Heydar Aliyev Park, Ganja

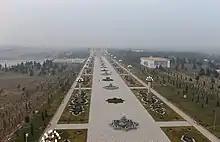
The Main alley of the Park

The park contains more than 350 thousand trees and decorative plants, including Oriental plane, pine, spruce, tilia and fruit trees, as well as, 17 fountains, 32 decorated garden plots, a 4-step waterfall, and statues and monuments of outstanding Azerbaijani poets, writers and public figures, including statues to Nizami Ganjavi, Mahsati Ganjavi, Mirza Shafi Vazeh and Samad Vurghun. There is also a cycling road in 7 kilometers long passing throughout the Park complex.